Kimi Räikkönen

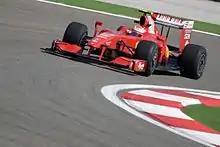
Räikkönen at the 2009 Turkish Grand Prix

At the start of the season in the , Räikkönen qualified in ninth place. The pace of the Ferraris and McLarens in particular was significantly slower than the likes of the Brawn, Red Bull and other outfits who were struggling to keep up with them in 2008. In the race, both Ferraris were running well before Räikkönen hit a barrier. He was forced to make an unscheduled pit stop on lap 43 and subsequently retired with differential failure.